Morosaglia

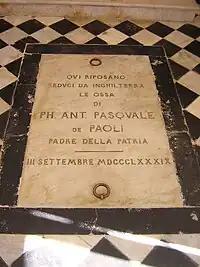
The tomb of Pasquale Paoli in his house of birth

Morosaglia is the native commune of Pasquale Paoli (1725-1807). The house in which he was born is a museum. This commune also is the historical seat of the Corsican Republic. Paoli had his chambers in the Franciscan monastery and the Corsican parliament met there.